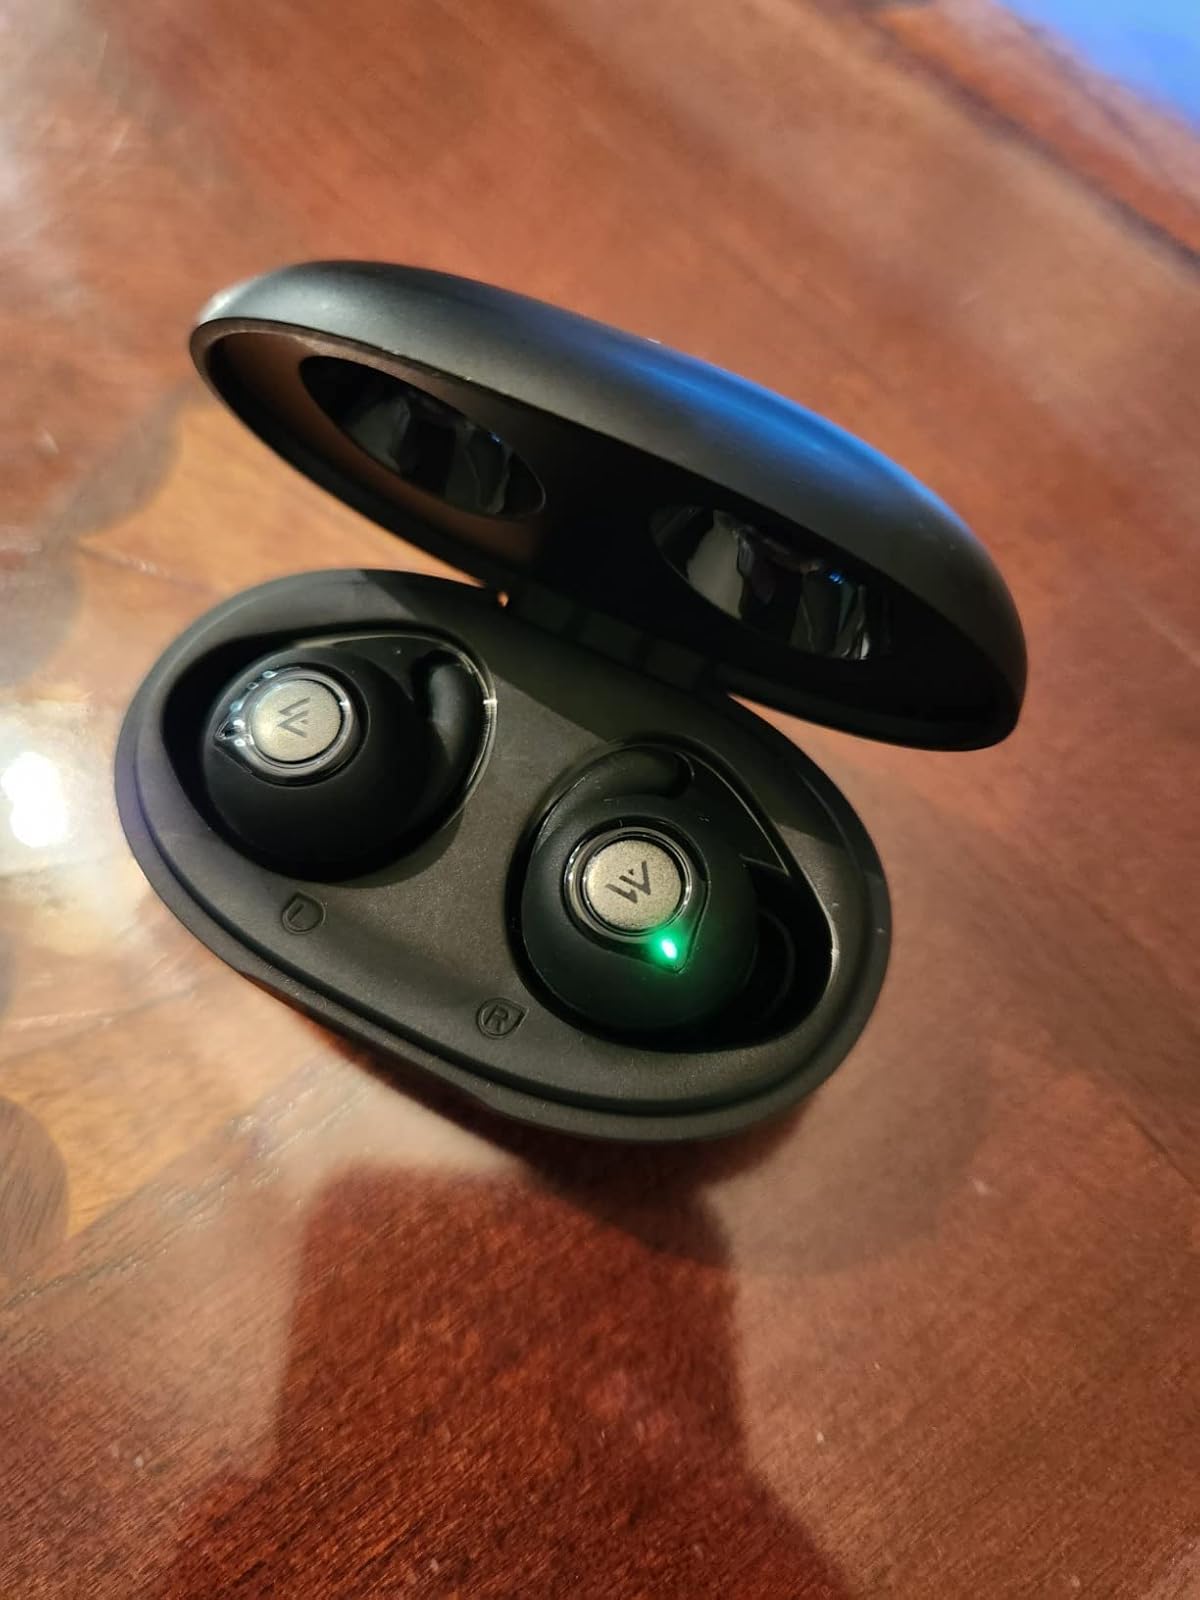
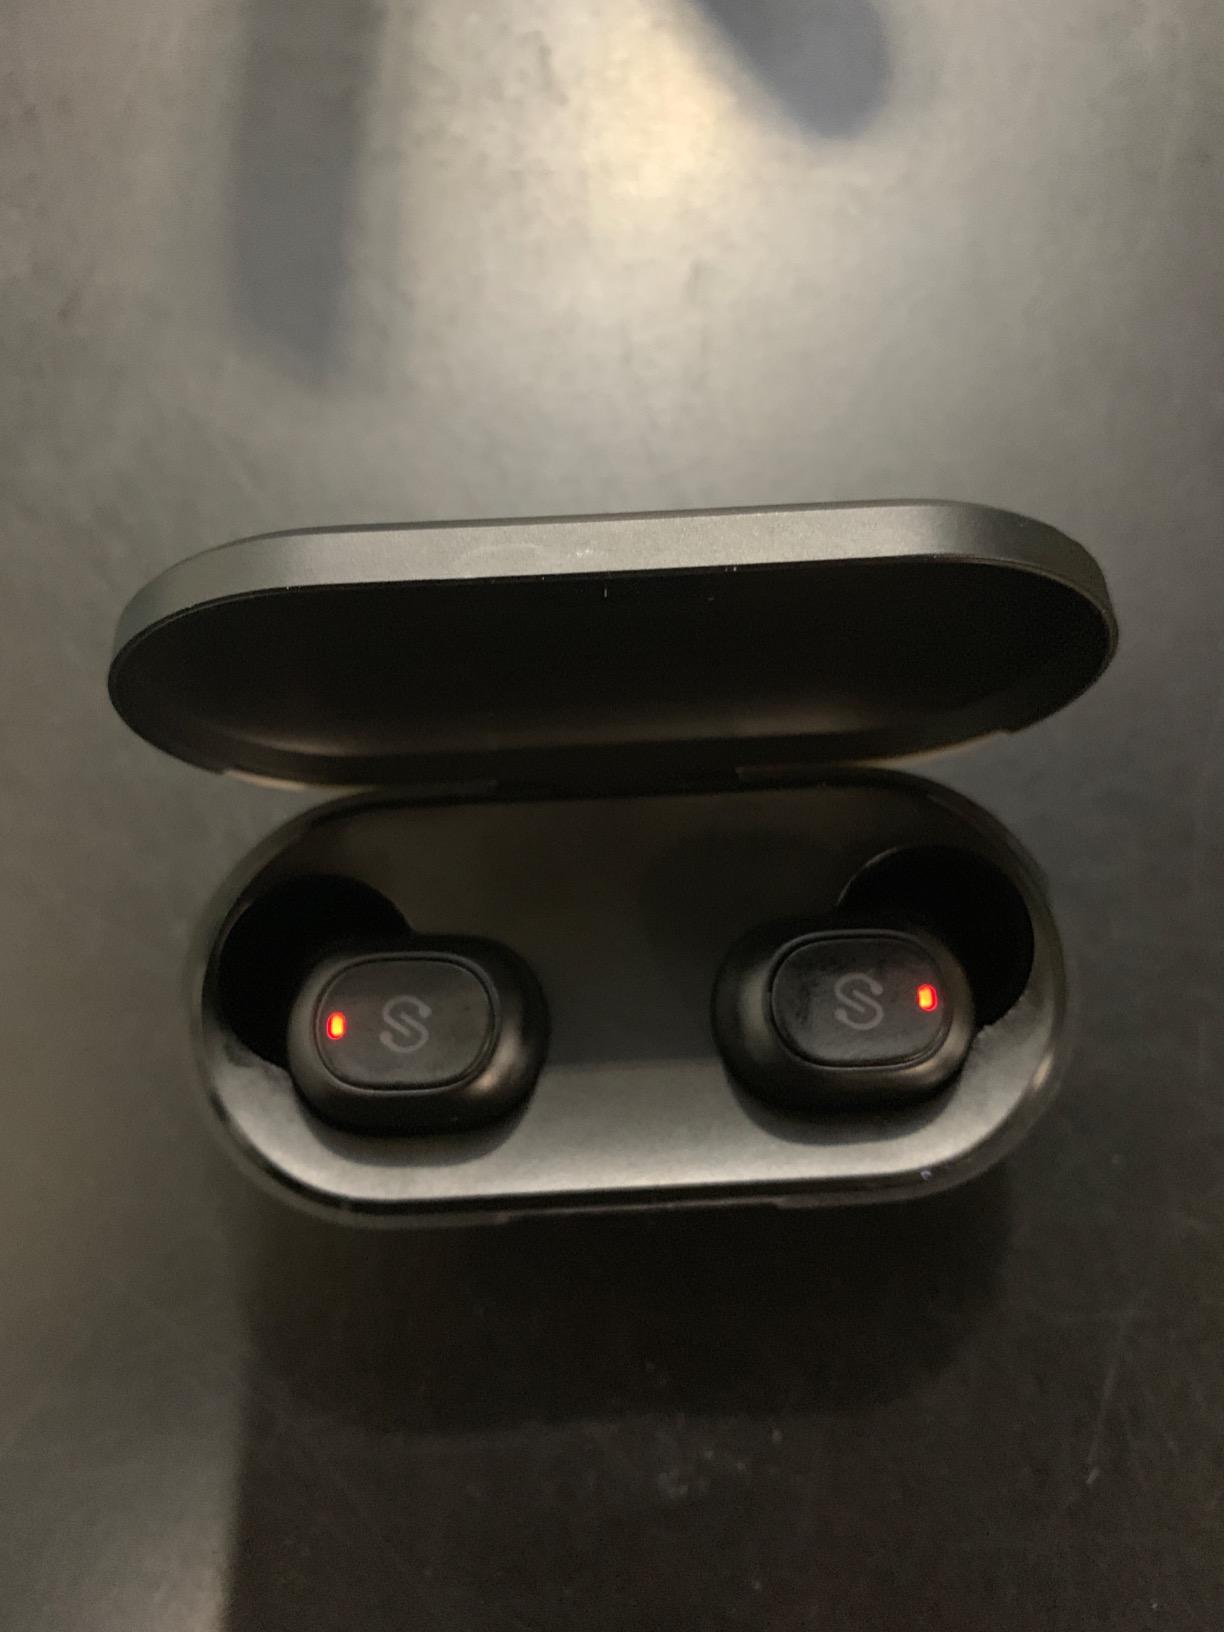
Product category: earbuds
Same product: no